A Valentine for You

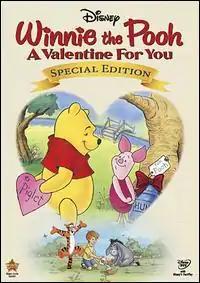

Winnie the Pooh: A Valentine for You is a Valentine's Day special based on A. A. Milne's stories, originally broadcast on ABC on February 13, 1999. "A Valentine for You" was released on VHS in 2000, 2001, and 2002, and on DVD in 2004 and 2010. It was made available for streaming on Disney+ on February 11, 2022.